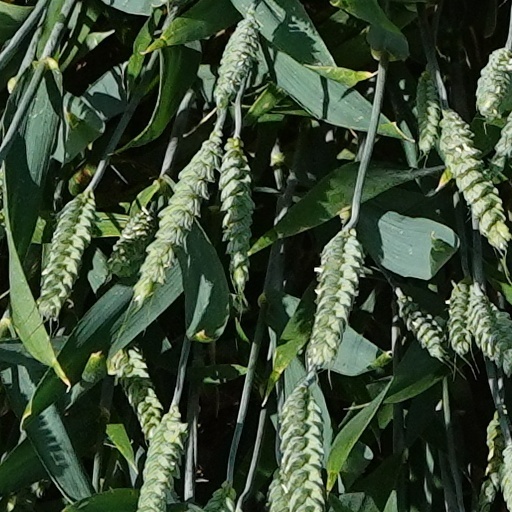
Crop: wheat